Tribes of Yemen

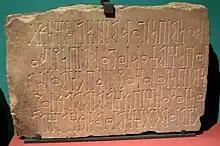
Semi-Sabaean writing found in Qaryat al-Faw

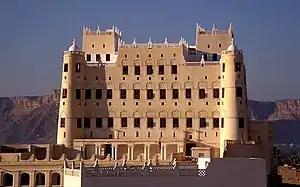
Seiyun Palace, which is now a museum

Some Yemeni tribes supported the Abbasid call at its beginning. The country became independent from the Caliphate in 815, and several states were established throughout Yemen for sectarian and tribal reasons. The State of Bani Ziyad, founded by Muhammad bin Abdullah bin Ziyad Al-Umawi, was established in 818. It was nominally subordinate to the caliphate in Baghdad, and its influence extended from Hilli bin Yaqoub south of Mecca, passing through Michalaf Jerash (Asir), and even to Aden. Zubaid in Al-Hudaydah was made their capital. Meanwhile, the State of Banu Yaafar, founded by Yafar bin Abd al-Rahman al-Hawali (a Himyari), was established in 847 in Sanaa, covering the surrounding countryside, Al-Jawf, and the mountainous region between Saada and Taiz. Saada fell into the hands of Imam Yahya bin Al-Hussein in 898.